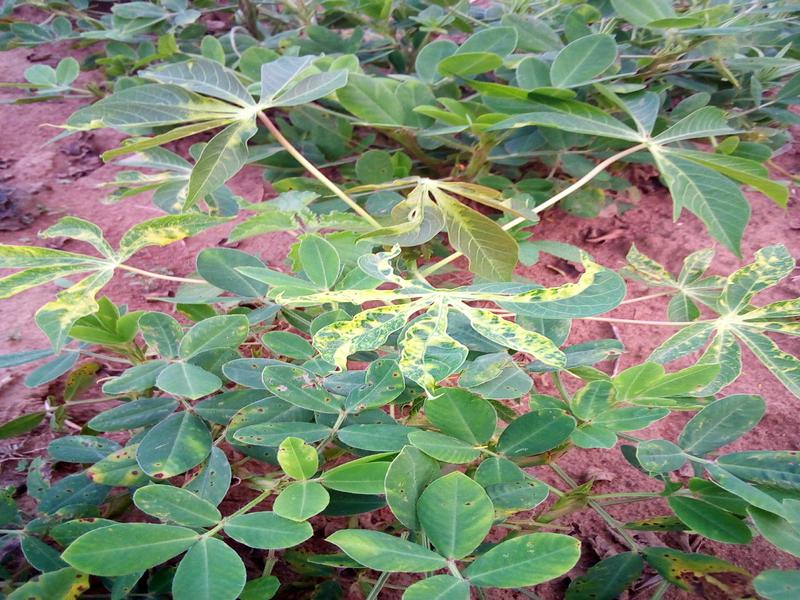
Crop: cassava
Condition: mosaic_disease